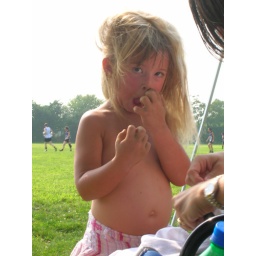
Even covered in dirt she's the prettiest girl on the field